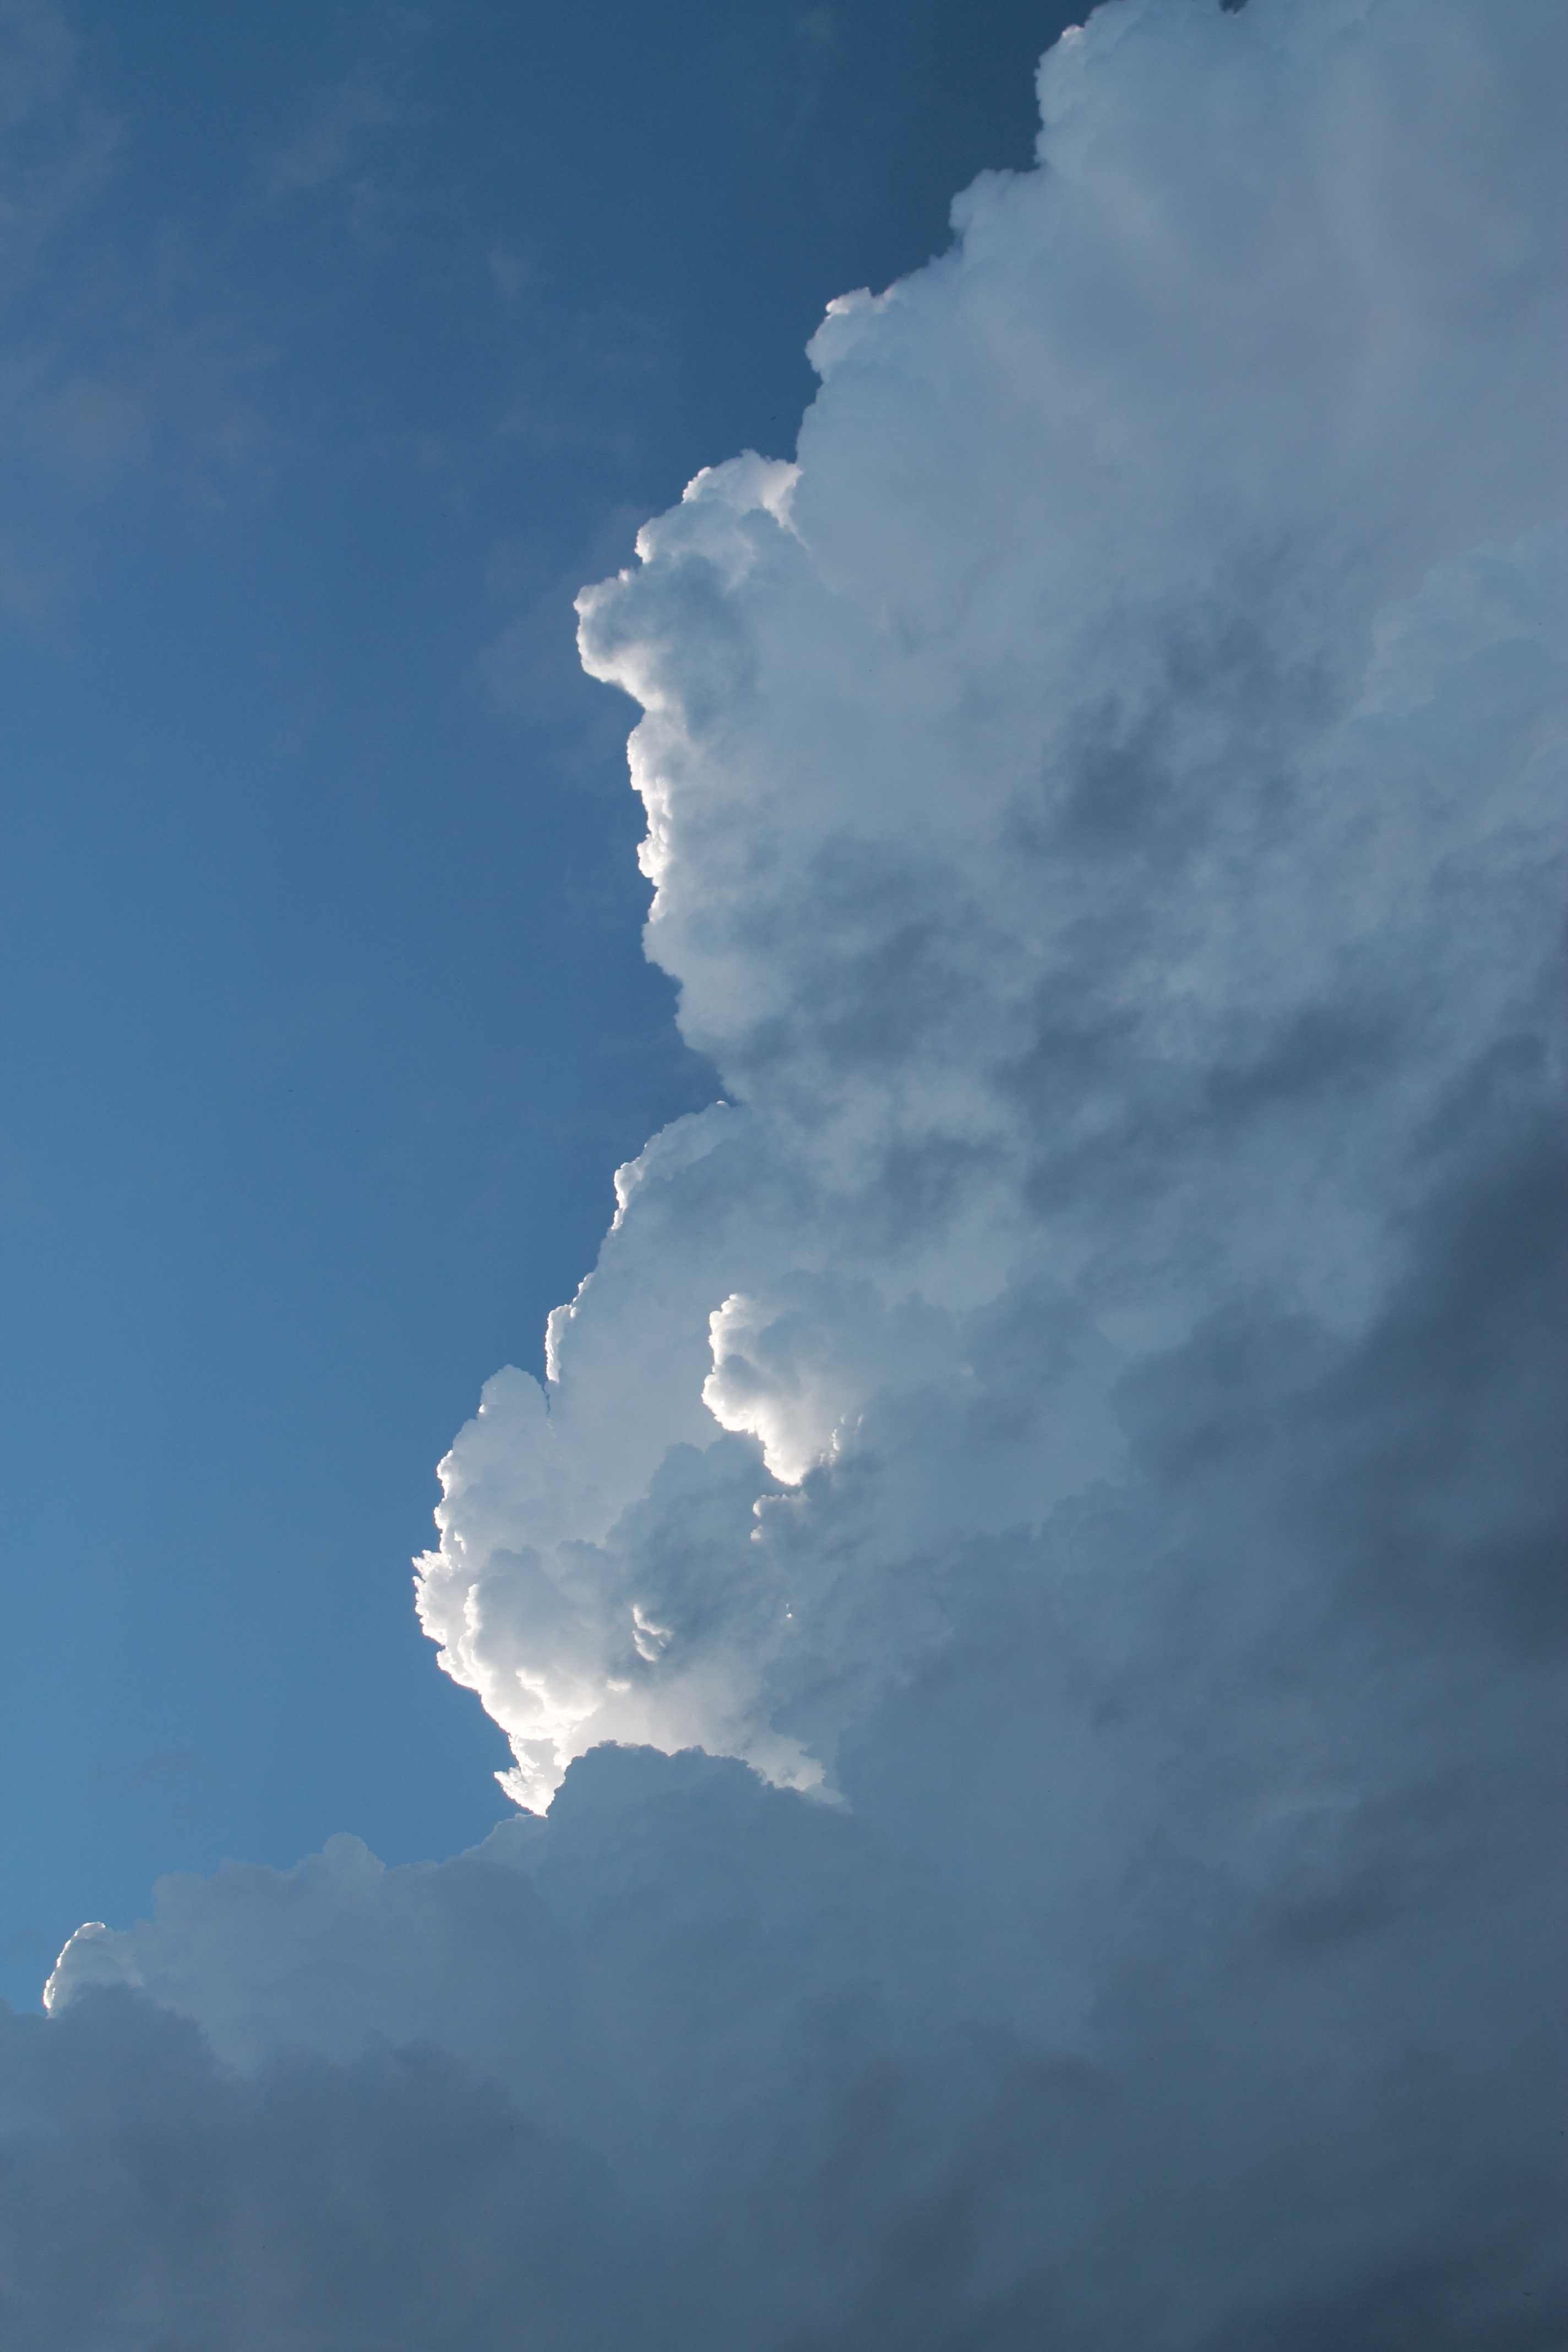
nature, light, cloud, sky, white, sunlight, atmosphere, daytime, cumulus, blue, clouds, cumulonimbus, thundercloud, clouds form, covered sky, meteorological phenomenon, atmosphere of earth